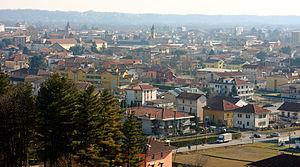
Borgomanero est une commune italienne de la province de Novare dans la région du Piémont en Italie.